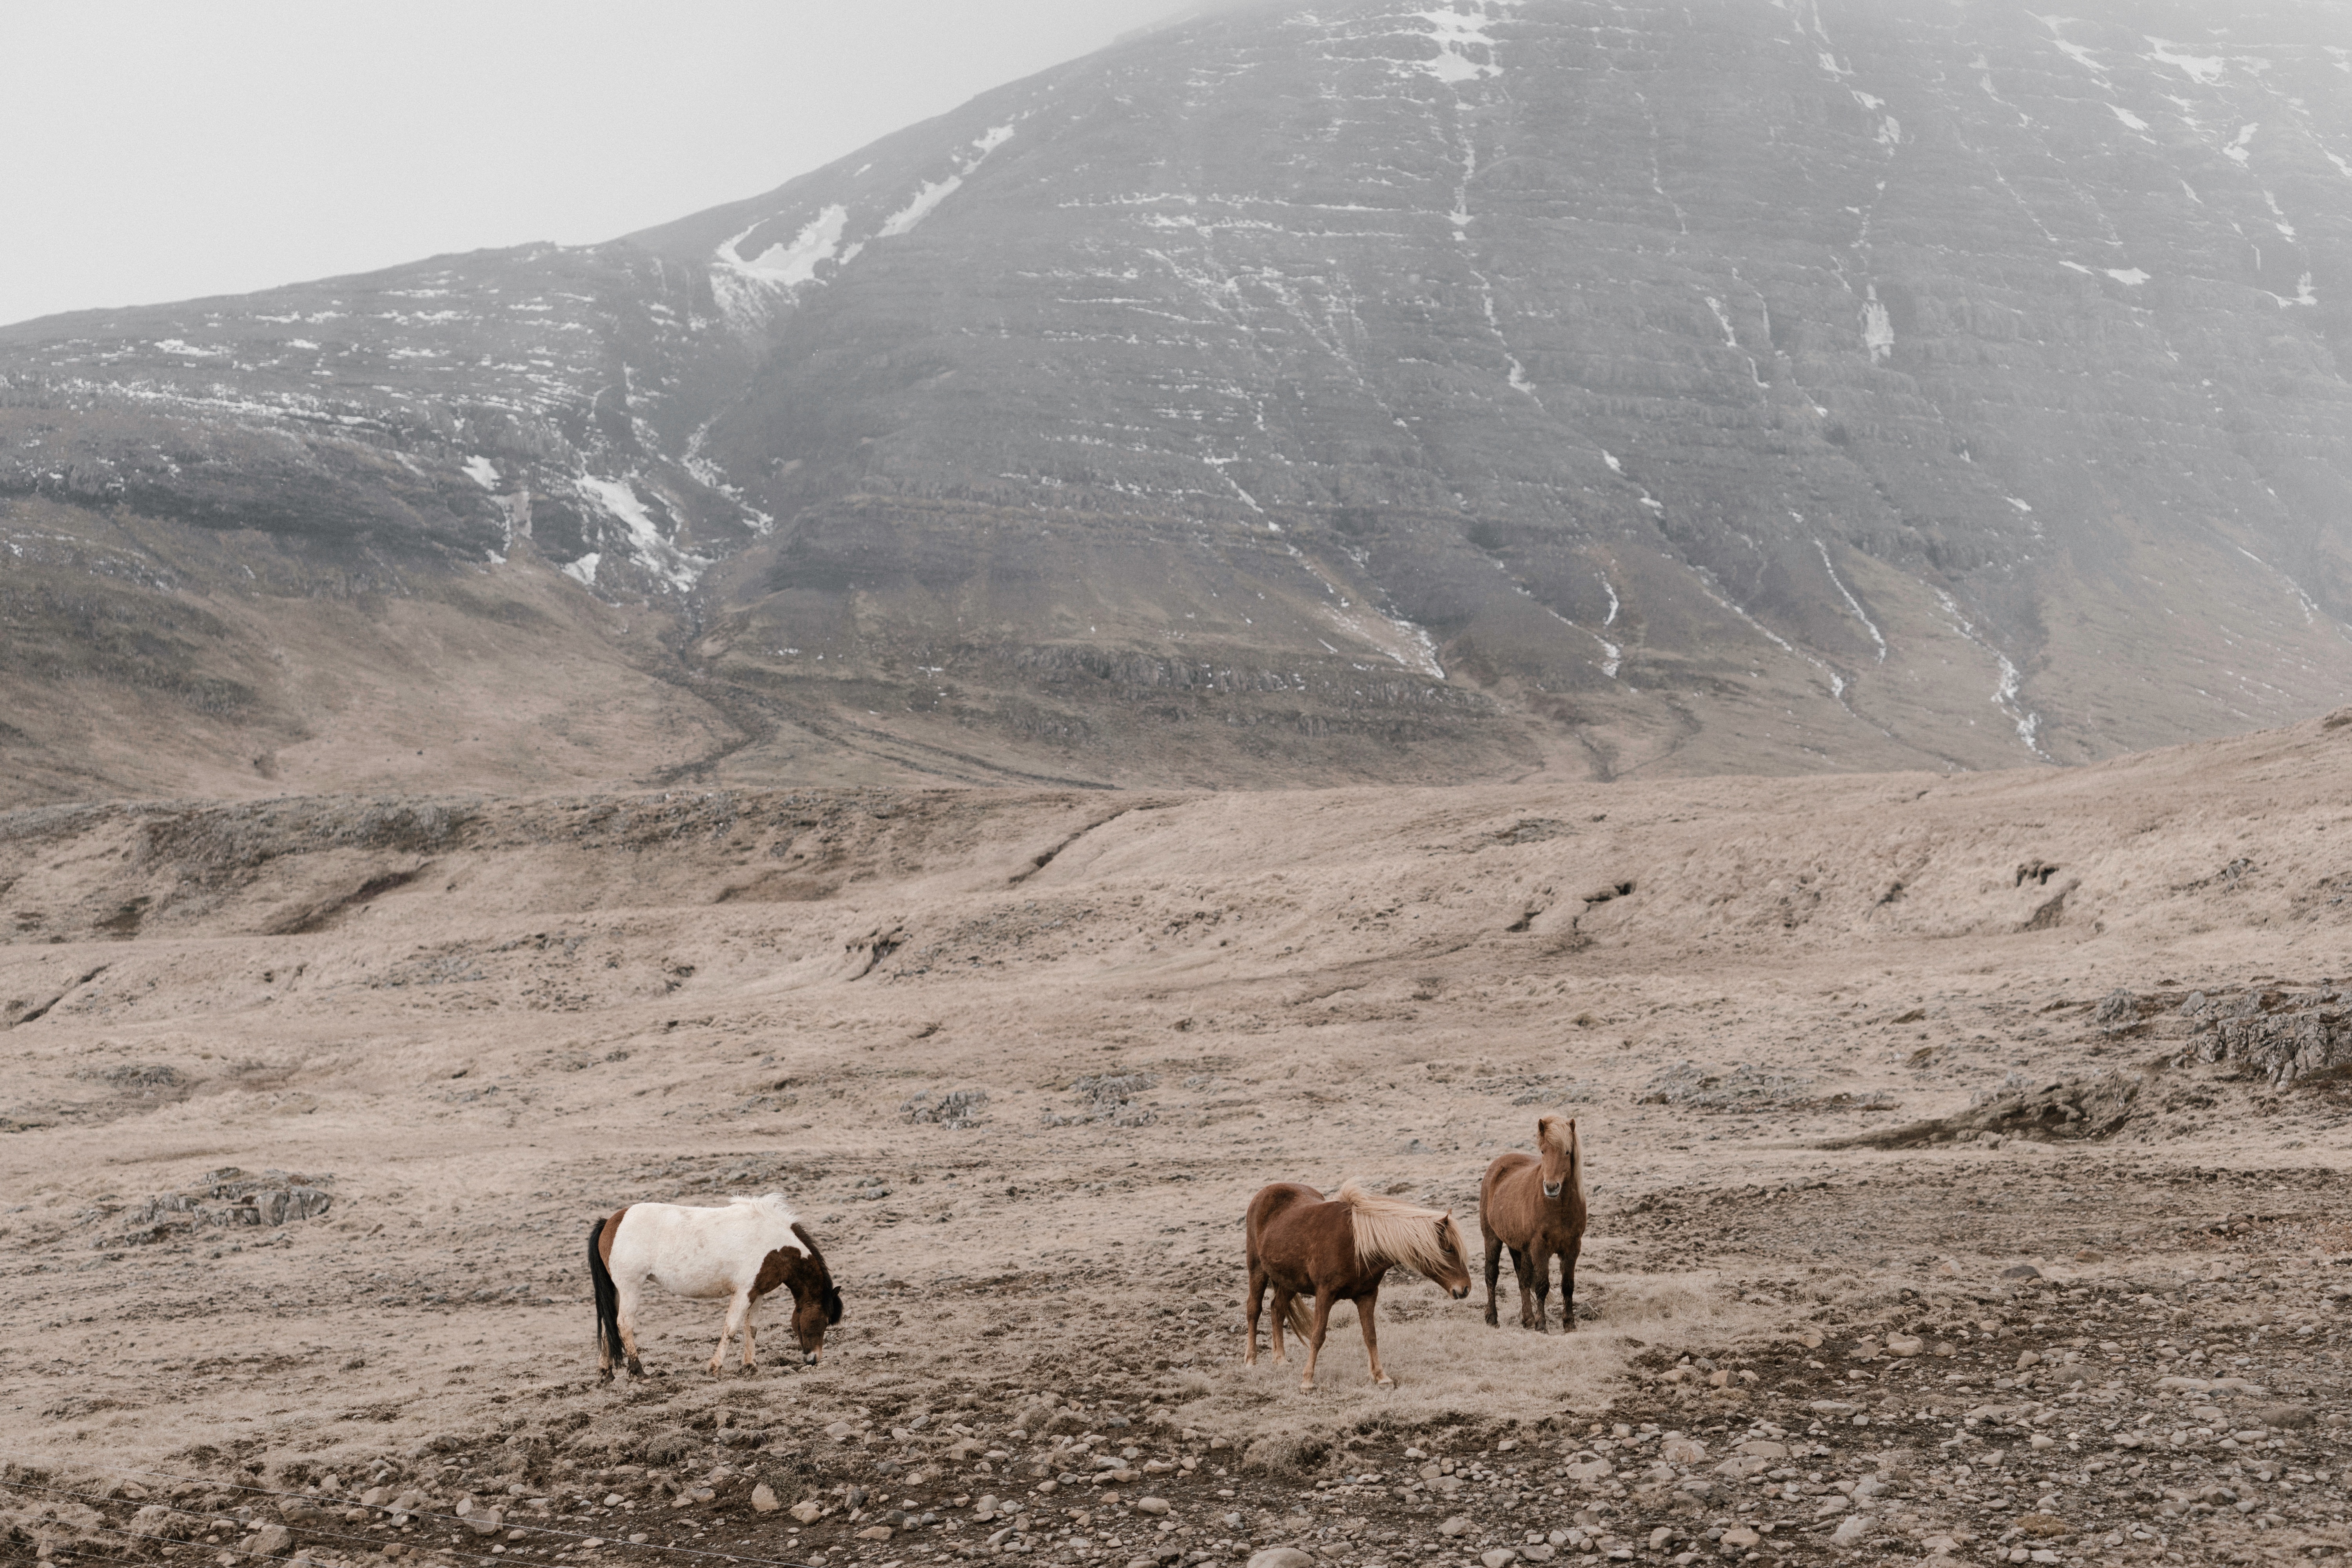
landscape, wilderness, mountain, valley, wildlife, wild, herd, grazing, mammal, horses, pony, grassland, plateau, ecosystem, tundra, steppe, natural environment, mountainous landforms